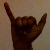
The image shows a hand gesture representing the letter 'Y' in Indian Sign Language.